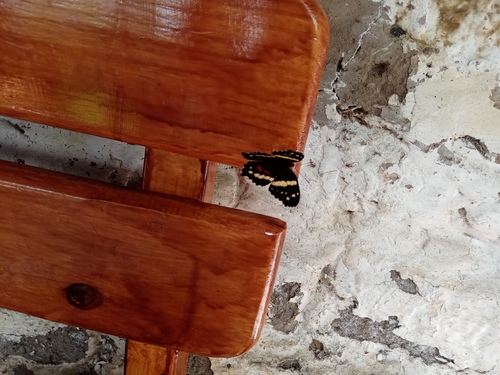
Scientific name: Anartia fatima
Common name: Banded peacock
Family: Nymphalidae
Order: Lepidoptera
Pollinator type: Primary pollinator
Habitat: Open areas and gardens
Geographic range: South America
Conservation status: Least Concern